Rogers Hornsby

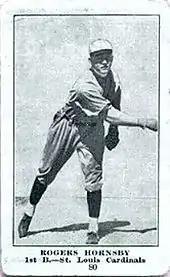
Rogers Hornsby with the St. Louis Cardinals in 1917

Hornsby came to the attention of the Major League St. Louis Cardinals during an exhibition series between that team and the Railroaders in spring training in 1915. Cardinals' manager Miller Huggins told his only scout, Bob Connery, to look for minor league players to fill the roster of their financially struggling National League team. In September, the Cardinals purchased Hornsby's contract from Denison and added him to their major league roster, although his only professional baseball experience had been in Class D. Hornsby's first game came on September 10, when he relieved Art Butler at shortstop in a 7–1 loss to the Cincinnati Reds. Three days later he started a game, and he got his first hit the next day against Rube Marquard of the Brooklyn Robins. Hornsby finished the season with a .246 average in 57 at-bats while the Cardinals finished in sixth place in the National League (NL). At only 19 years old, Hornsby was the fourth-youngest player in the NL that year.